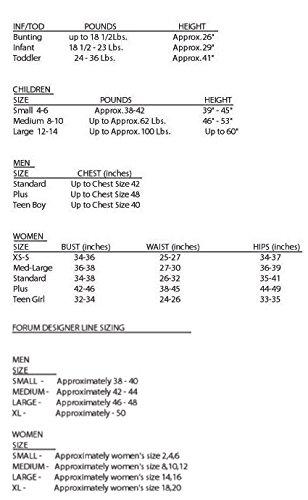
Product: Forum Novelties Deluxe Color Dipped Purple White Silk Flower Hawaiian Lei
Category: Toys & Games | Party Supplies
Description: Deluxe color dipped silk flower Hawaiian lei.
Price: $4.33
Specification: Product Dimensions:         5.8 x 4.5 x 1 inches ; 0.32 ounces    |Shipping Weight: 0.3 ounces (View shipping rates and policies)|Domestic Shipping: Item can be shipped within U.S.|International Shipping: This item can be shipped to select countries outside of the U.S.  Learn More|ASIN: B00CHJQL0U|UPC: 721773655432|Item model number: 65543|    #63563    in Kids' Party Supplies    |    #187620    in Pre-Kindergarten Toys